Searchwater

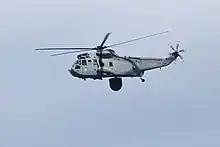
A Sea King helicopter fitted with a Searchwater LAST radar

Searchwater was a maritime surveillance radar developed by Thorn EMI under project P1149. This type of radar has been in service with the Royal Air Force Hawker Siddeley Nimrod aboard the MR2 variant since the 1970s.